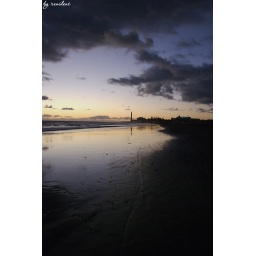
Il Faro on Maspalomas beach - clouds above